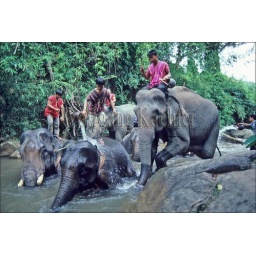
North thailand, outside chiang mai, elephant work camp, elephants being washed in river